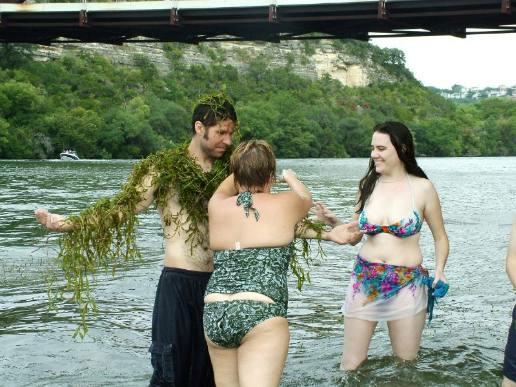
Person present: Yes